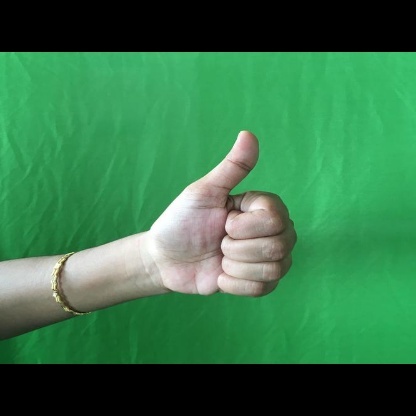
Mudra: Sikharam